List of tallest buildings in China by city

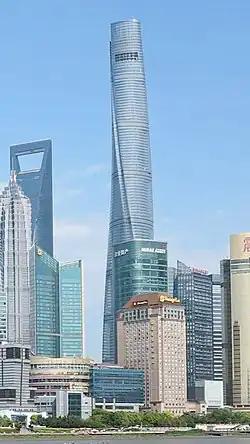
Shanghai Tower in Shanghai, currently the tallest building in China

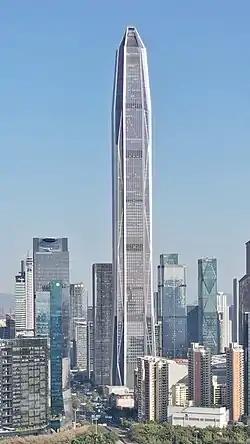
Ping An Finance Center in Shenzhen

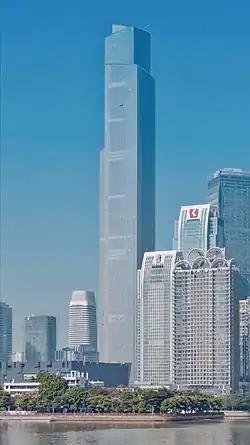
Guangzhou CTF Finance Center in Guangzhou

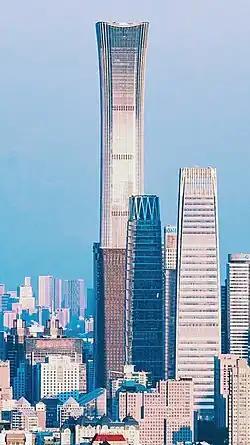
China Zun in Beijing

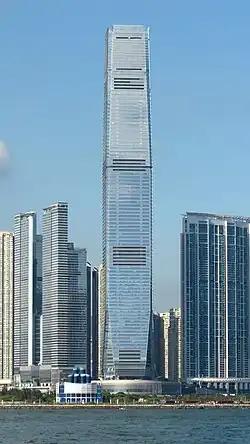
International Commerce Centre in Hong Kong

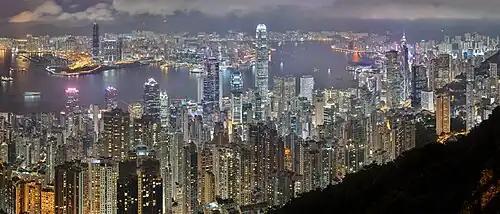
Hong Kong is home to the most completed skyscrapers in China

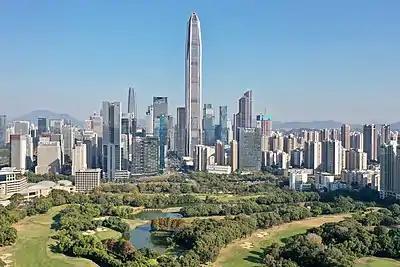
Shenzhen is home to the most completed supertall skyscrapers in China

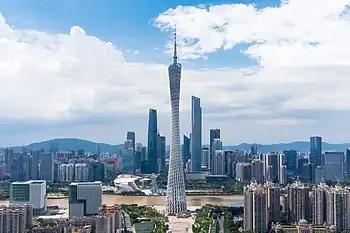
Guangzhou is home to the 2nd most completed supertall skyscrapers in China

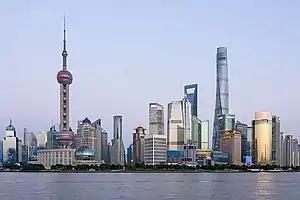
Shanghai is home to the only completed megatall skyscrapers in China

This list includes the tallest under construction or proposed buildings in China by city. Only buildings which will become their city's tallest building upon completion are included. Buildings are becoming their city sight. All measurements are as defined and recognised by the Council on Tall Buildings and Urban Habitat (CTBUH). Heights are measured to Architectural Top, with antennae being excluded. Only buildings over are included.